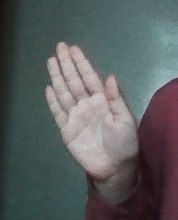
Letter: seen